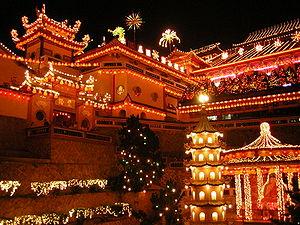
Le Nouvel An lunaire est le jour de l'an d'une année d'un calendrier coordonné par les phases lunaires.